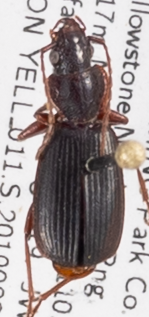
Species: Cymindis cribricollis
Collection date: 2019-08-07
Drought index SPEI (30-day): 0.212
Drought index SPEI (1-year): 0.526
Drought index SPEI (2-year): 1.28